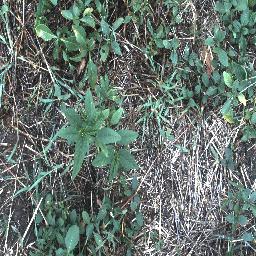
Label: negative